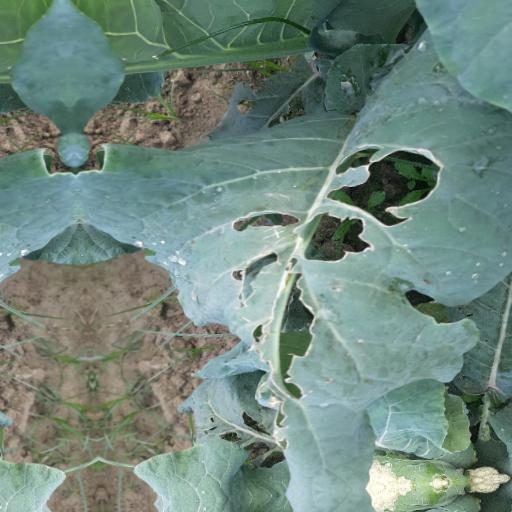
Label: Black Rot